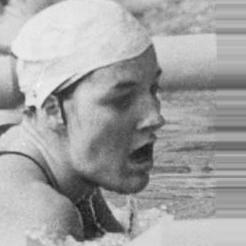
Age: 25